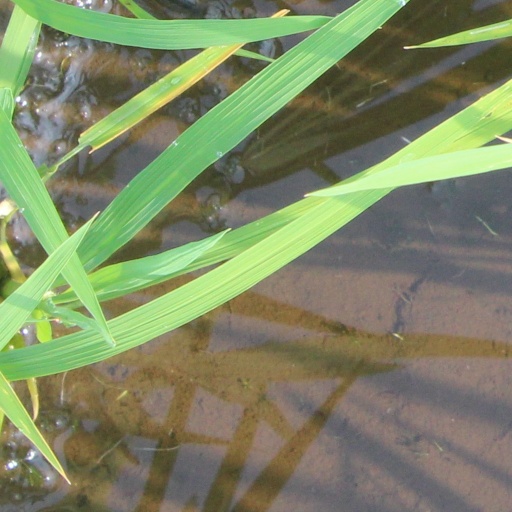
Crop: rice